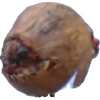
Label: onion